Pow-Wow Oak Tree

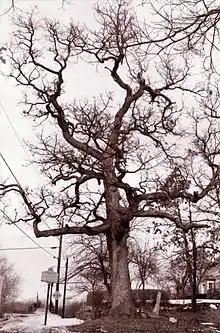
The Mighty Pow-Wow Oak on Clark Road in Belvidere, January 1974 (Photo by George Koumantzelis)

The Pow-Wow Oak was an historic tree located in the Belvidere neighborhood of Lowell, Massachusetts. (""Belvidere"" means ""beautiful to behold"" in the Italian language.) This 300-year-old tree is believed to have served as a gathering place for pow wows held by the Native American Wamesit tribe. (""Wamesit"" is an Algonquian word meaning: ""a cornucopia of plenty for all."") The Wamesit Indians congregated in this area for thousands of years, and the land on which this tree grew on (which was high ground with an underground spring close by) was held as sacred to them as was the tree itself. It is also said that Revolutionary War soldiers such as Deacon Thomas Clark, Captain John Trull, and General Joseph Varnum, as well as others from this New England hamlet, traveled past the Pow-Wow Oak on their way to defend Lexington and Concord on Patriots Day, April 19, 1775. This was the very beginning of the American Revolution, which started in the Commonwealth of Massachusetts.